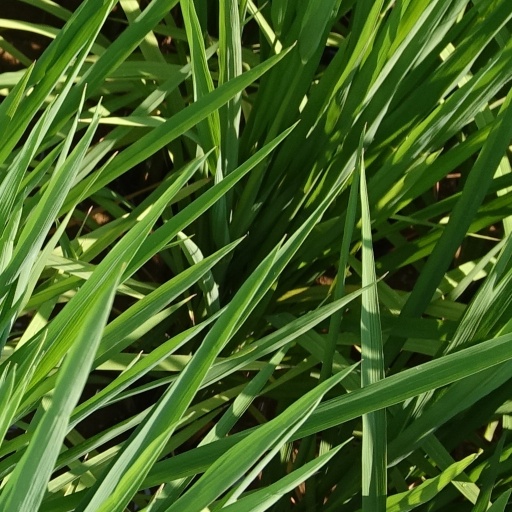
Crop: rice